Lindsay Urwin

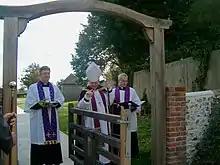
Urwin consecrating a new churchyard Tapsel gate in Sussex in 2004

Urwin has a particular interest in youth ministry and has encouraged people to remember Jesus as an adolescent, "breaking voice, hormones and all". He was co-presenter of the "Youthful Spirit" youth ministry presentation to the 1998 international Lambeth Conference of bishops with David Moxon.